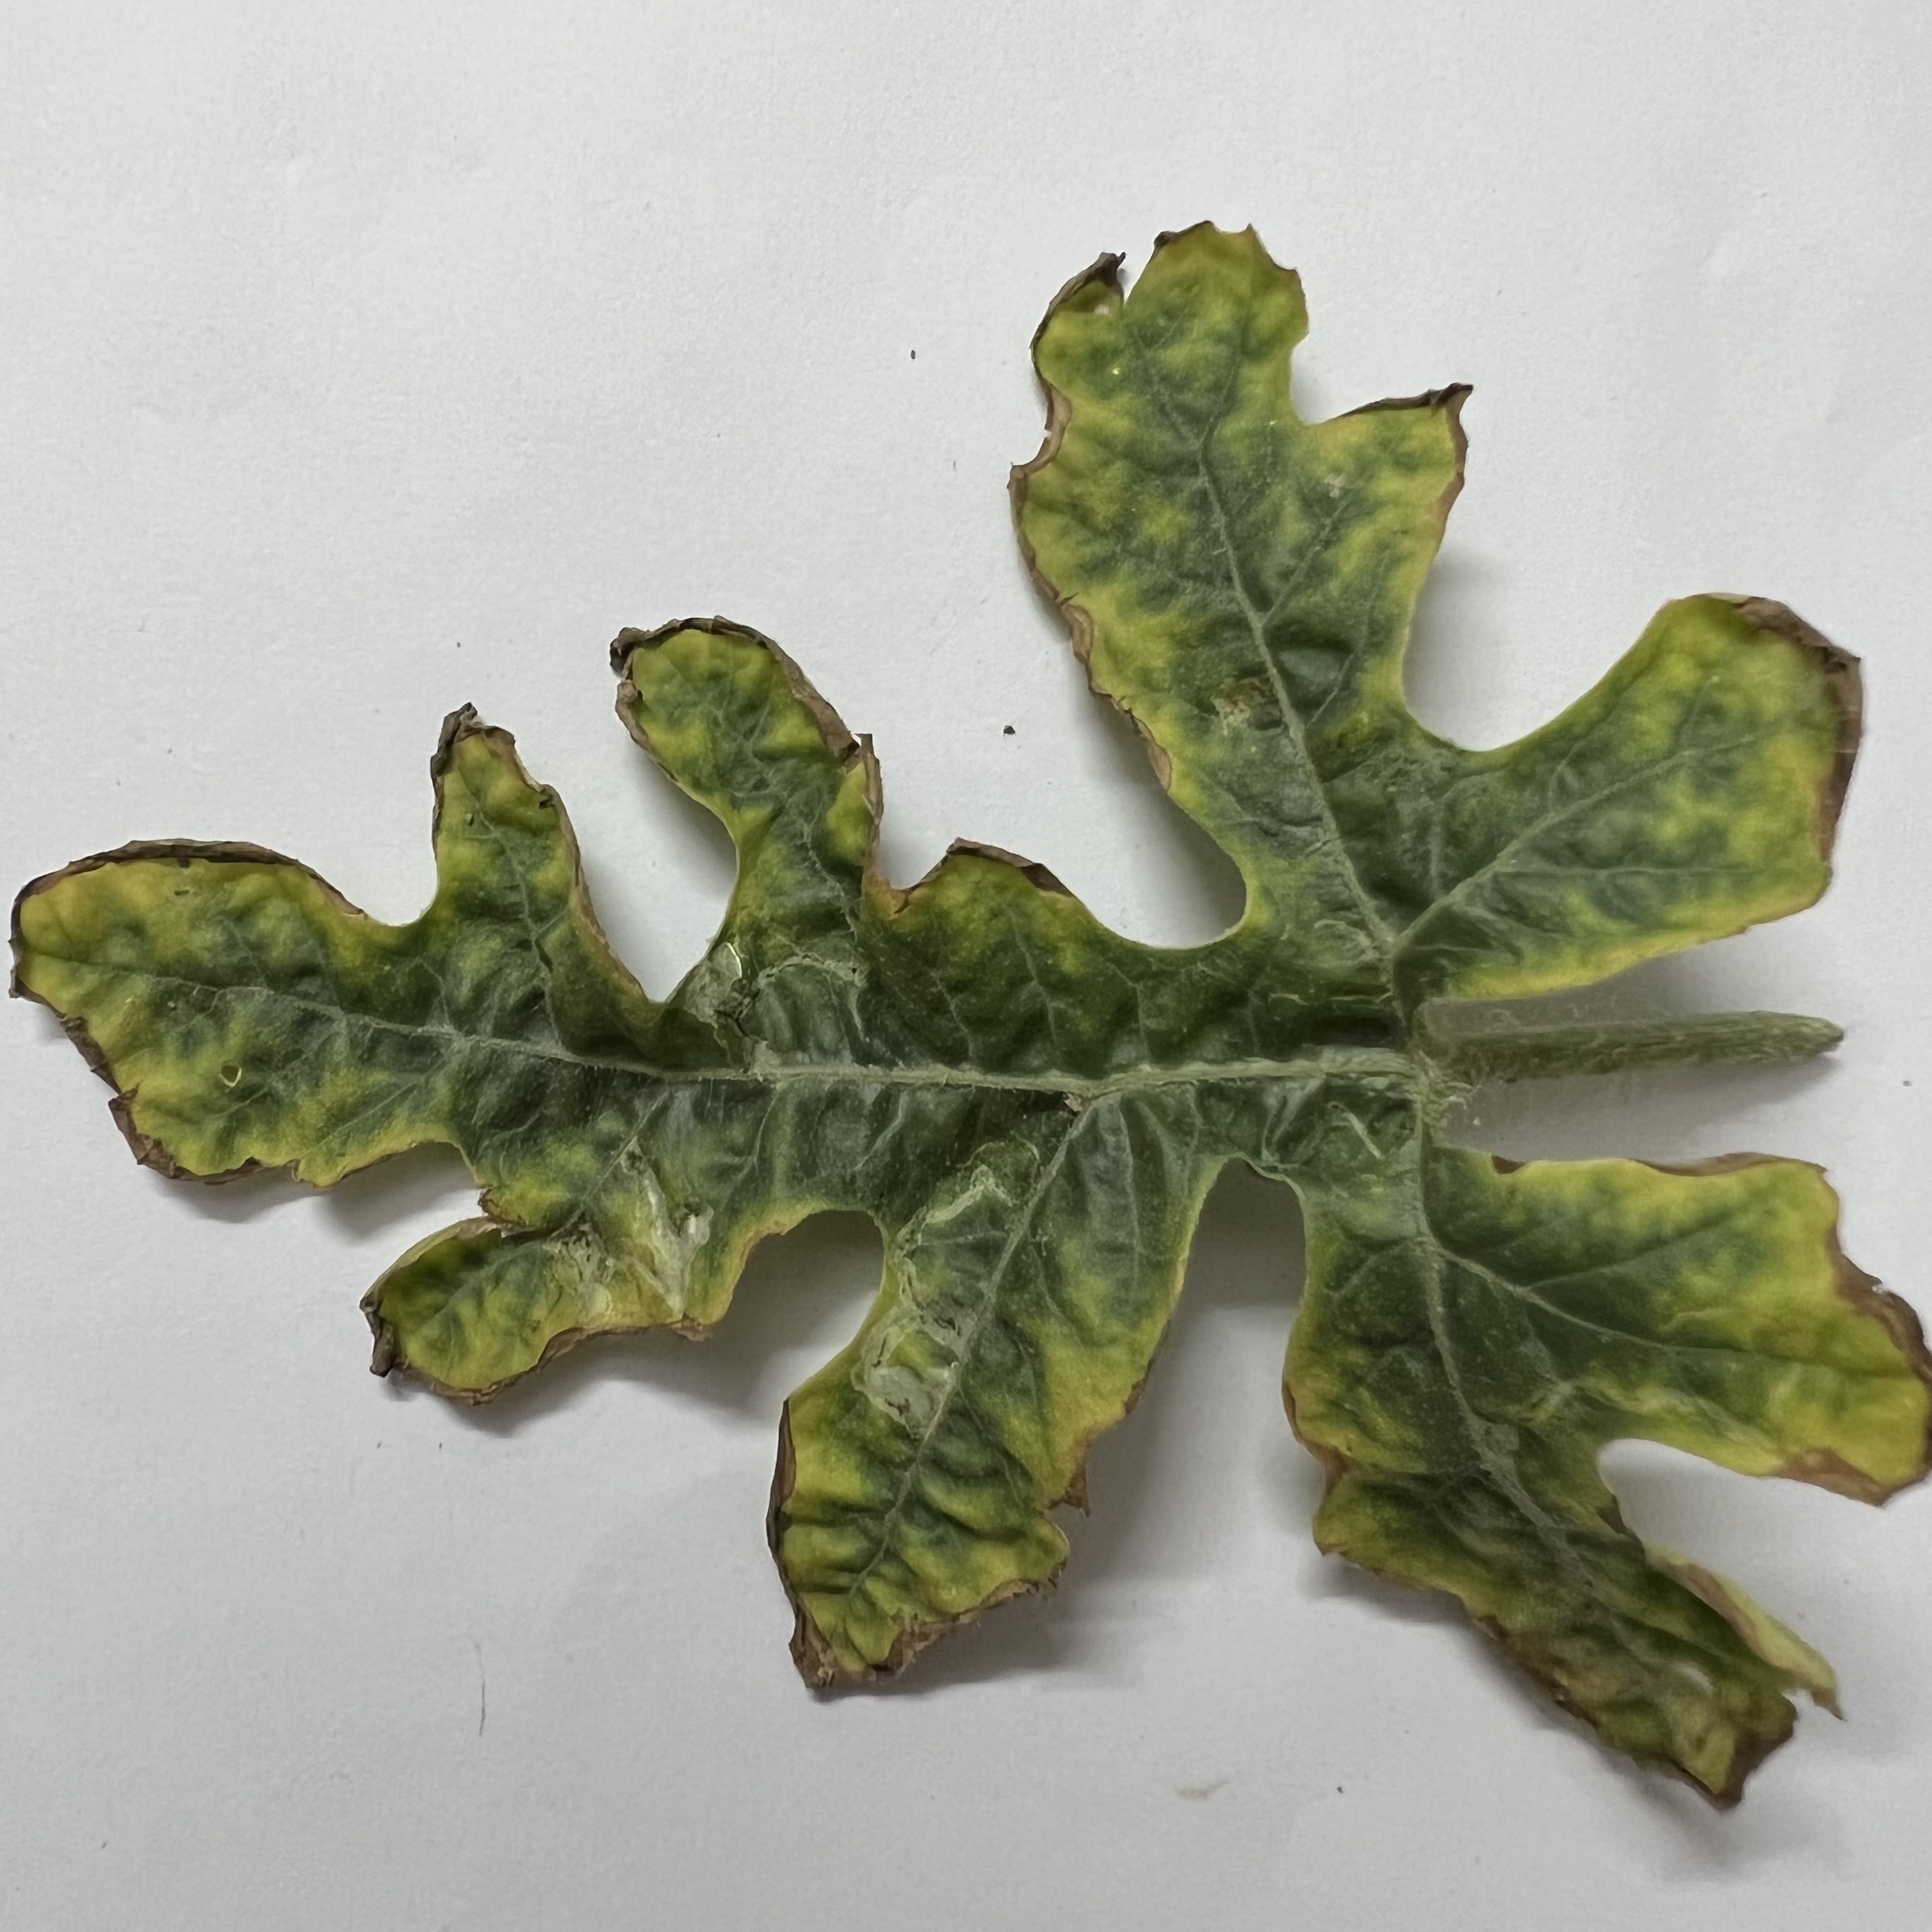
Label: Downy_Mildew